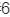
Number: 6